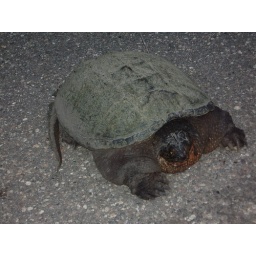
This turtle was on her way to her nesting ground in River Hills.